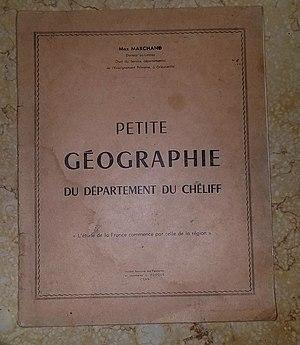
Livre scolaire de géographie de l'enseignement primaire à Orléansville, datant de l'époque coloniale (Octobre 1959)
Chlef, anciennement Castellum Tingitanum à l'époque romaine, puis El Esnam et rebaptisée Orléansville à l'époque française, est une commune algérienne située dans le nord de l'Algérie, dans la wilaya de Chlef dont elle est le chef-lieu, Chlef est à mi-chemin entre Alger, la capitale, et Oran, deuxième ville d'Algérie.